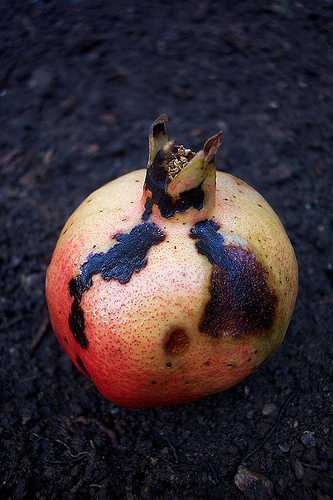
Label: Pomegranate